Daniel O'Shaughnessy

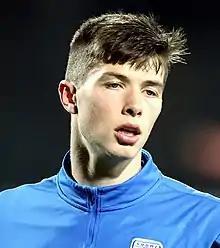
O'Shaughnessy with Finland U21 in 2015

Daniel Michael O'Shaughnessy (born 14 September 1994) is a Finnish professional footballer who plays for Veikkausliiga club HJK and the Finland national team as a defender.